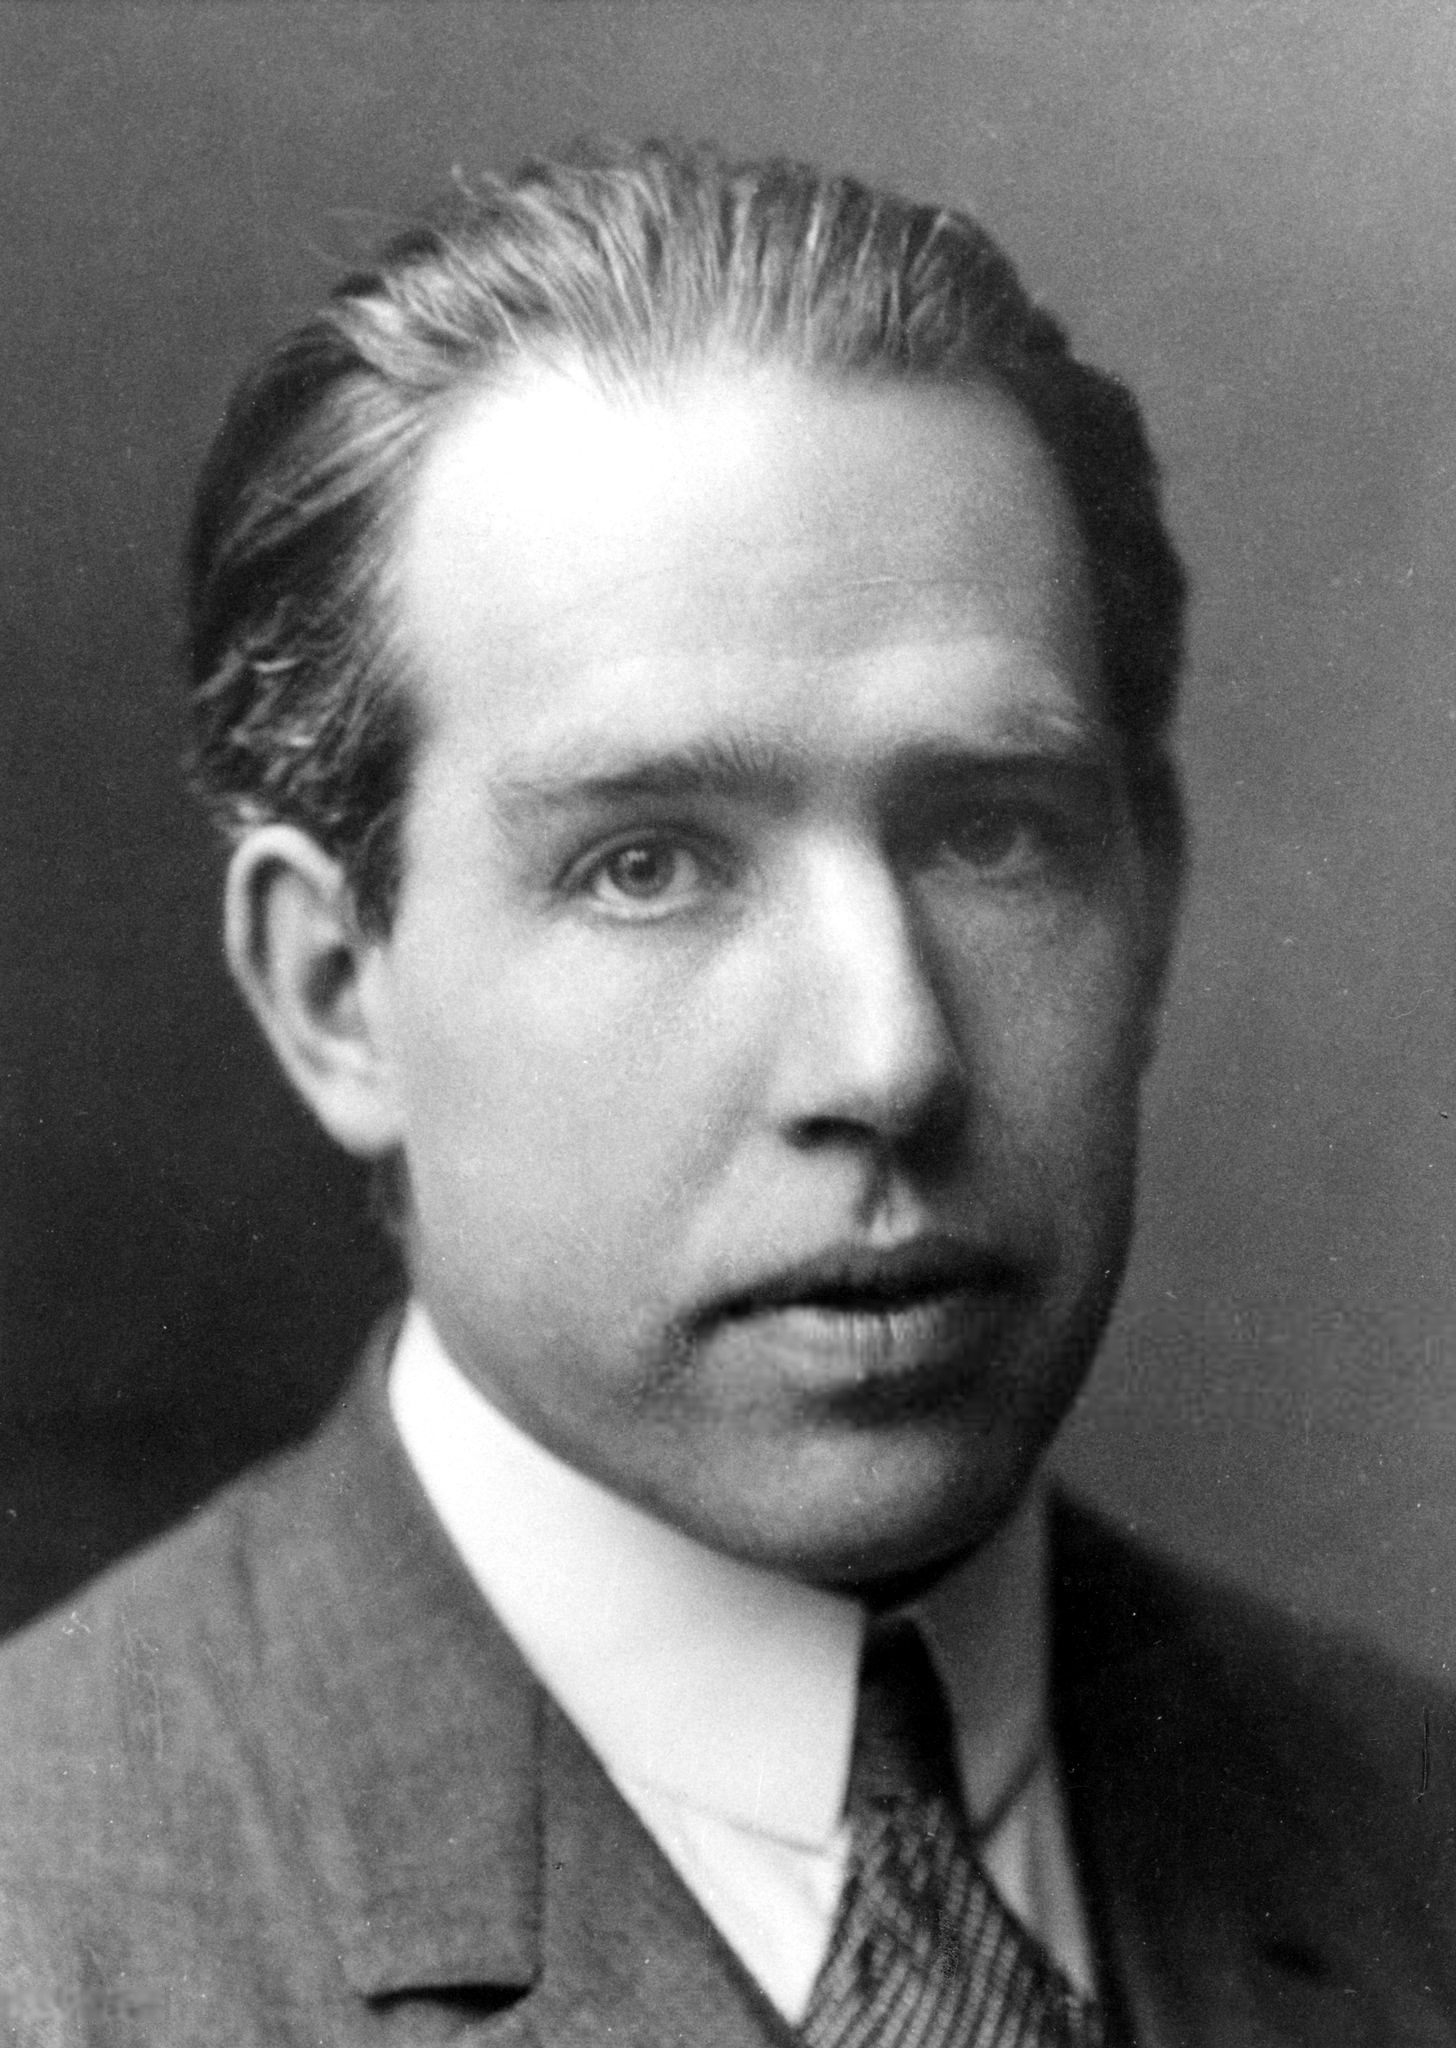
นิลส์ โปร์

 |honorific_suffix =
 |name = นิลส์ โปร์
 |image = Niels Bohr.jpg
 |caption = โปร์ใน ค.ศ. 1922
 |birth_name = นิลส์ เฮนเรก เตวิด โปร์
 |birth_date =
 |death_date = nowr|
 |birth_place = โคเปนเฮเกน, ประเทศเดนมาร์ก
 |death_place = โคเปนเฮเกน, ประเทศเดนมาร์ก
 |resting_place = Assistens Cemetery (Copenhagen)|Assistens Cemetery
 |alma_mater = มหาวิทยาลัยโคเปนเฮเกน
 |known_for = clist
 |framestyle = border:none; padding:0;
 |liststyle = list-style-type:disc; text-align:left;
 |title =
 |แมกนีตรอนของโปร์|แบบจำลองของโปร์|รัศมีของโปร์|การโต้แย้งของโปร์–ไอน์สไตน์|BKS theory|ทฤษฎีโปร์–เครเมอร์–สเลเทอร์
 |Bohr–Van Leeuwen theorem|Old quantum theory|Bohr–Sommerfeld theory|Complementarity (physics)|Complementarity
 |Copenhagen interpretation
 |spouse =
 |children = 6; รวม Aage Bohr|Aage และ Ernest Bohr|Ernest
 |awards = clist
 |framestyle = border:none; padding:0;
 |liststyle = list-style-type:disc; text-align:left;
 |title =
 |Hughes Medal&nbsp;(1921)|Matteucci Medal&nbsp;(1923)|รางวัลแฟรงกลิน&nbsp;(1926)
 |ราชสมาคม|อดีตสมาชิกราชสมาคม (1926)|รางวัลมักซ์ พลังค์&nbsp;(1930)
 |Faraday Lectureship Prize&nbsp;(1930)|Copley Medal&nbsp;(1938)|Order of the&nbsp;Elephant (1947)
 |Atoms for Peace Award&nbsp;(1957)|Sonning Prize&nbsp;(1957)
 |field = ฟิสิกส์ทฤษฎี
 |workplaces =
 |thesis_title = Studies on the Electron Theory of Metals
 |thesis_url =
 |thesis_year = 1911
 |doctoral_advisor = Christian Christiansen (physicist)|Christian Christiansen
 |academic_advisors =
 |doctoral_students = Hendrik KramersIshrat Hussain Usmani|I. H. Usmani
 |notable_students = เลฟ ดาวิโดวิช ลันเดา|เลฟ ลันเดา
 |influences =
 |influenced =
 |signature = Niels Bohr Signature.svg
นิลส์ เฮนเรก เตวิด โปร์ (, ; 7 ตุลาคม ค.ศ. 1885&nbsp;– 18 พฤศจิกายน ค.ศ. 1962) เป็นนักฟิสิกส์ชาวเดนมาร์กที่มีส่วนสนับสนุนพื้นฐานเพื่อความเข้าใจในโครงสร้างอะตอมและทฤษฎีควอนตัมเก่า|ทฤษฎีควอนตัม ซึ่งทำให้เขาได้รับรางวัลโนเบลสาขาฟิสิกส์ใน ค.ศ. 1922 โปร์ยังเป็นนักปรัชญาและสนับสนุนงานวิจัยวิทยาศาสตร์
โปร์พัฒนาแบบจำลองของโปร์สำหรับอะตอม ซึ่งเขาเสนอว่าระดับพลังงานของอิเล็กตรอนไม่ต่อเนื่องและมันยังคงโคจรรอบนิวเคลียสของอะตอม แต่สามารถกระโดดขึ้นจากชั้นพลังงานหนึ่ง (หรือวงโคจร) ไปยังอีกอัน ถึงแม้ว่าแบบจำลองของเขาถูกปัดตกด้วยแบบจำลองอื่นแล้ว หลักการที่ยึดมั่นในนั้นยังคงใช้งานได้
โปร์ก่อตั้งสถาบันฟิสิกส์ทฤษฎีที่มหาวิทยาลัยโคเปนเฮเกน ปัจจุบันมีชื่อว่าสถาบันนิลส์ โปร์ ซึ่งเปิดบริการใน ค.ศ. 1920 เขาทำนายการมีตัวตนของธาตุใหม่คล้ายเซอร์โคเนียม หลังค้นพบธาตุนี้ มันจึงถูกตั้งชื่อเป็นแฮฟเนียม ตามชื่ออักษรลาตินของโคเปนเฮเกน ต่อมามาการตั้งชื่อธาตุใหม่เป็นโบห์เรียมตามชื่อเขา
ในช่วงคริสต์ทศวรรษ 1930 โปร์ช่วยเหลือผู้ลี้ภัยจากลัทธินาซี หลังการบุกครองเดนมาร์กของเยอรมนี|เยอรมนียึดครองเดนมาร์ก เขามีชื่อเสียงจากการพบปะกับแวร์เนอร์ ไฮเซินแบร์ค ผู้กลายเป็นหัวหน้าโครงการอาวุธนิวเคลียร์ของเยอรมนี ในเดือนกันยายน ค.ศ. 1943 มีข่าวถึงโปร์ว่าชาวเยอรมันจะจับกุมเขา ทำให้เขาหลบหนีไปที่สวีเดน แล้วต่อมาจึงไปที่บริเตนเพื่อเข้าร่วมโครงการอาวุธนิวเคลียร์ทิวบ์อัลลอย และเป็นส่วนหนึ่งของภารกิจโครงการแมนฮัตตัน หลังสงครามสิ้นสุดลง โปร์มีส่วนร่วมในการก่อตั้ง CERN และRisø DTU National Laboratory for Sustainable Energy|Research Establishment Risø of the Danish Atomic Energy Commission และกลายเป็นประธานNordic Institute for Theoretical Physicsคนแรกใน ค.ศ. 1957
== ชีวิตช่วงต้น ==
โปร์เกิดที่โคเปนเฮเกน ประเทศเดนมาร์กในวันที่ 7 ตุลาคม ค.ศ. 1885 เป็นลูกคนที่สองจากสามคนของ Christian Bohr ศาสตราจารย์สรีรวิทยาที่มหาวิทยาลัยโคเปนเฮเกน กับ Ellen Bohr (สกุลเดิม Adler) ผู้เป็นลูกสาวของDavid B. Adler จากครอบครัวเศรษฐีชาวเดนมาร์กเชื้อสายยิว เขามีพี่สาวชื่อเจนนี และน้อยชายชื่อฮารัลด์ โปร์|ฮารัลด์ เจนนีกลายเป็นครู ส่วนฮารัลด์กลายเป็นนักคณิตศาสตร์และฟุตบอล|นักฟุตบอลที่เล่นให้กับฟุตบอลทีมชาติเดนมาร์กในโอลิมปิกฤดูร้อน 1908 ที่ลอนดอน นิลส์ก็เป็นนักฟุตบอลด้วย โดยเขาเล่นเป็นผู้รักษาประตู (ฟุตบอล)|ผู้รักษาประตูThere is no truth in the oft-repeated claim that Bohr emulated his brother, Harald, by playing for the Danish national team.
ไฟล์:Niels Bohr - LOC - ggbain - 35303.jpg|thumb|left|upright|โปร์สมัยวัยหนุ่ม
โปร์เริ่มศึกษาที่โรงเรียนลาติน Gammelholm ตอนอายุ 7 ปี ใน ค.ศ. 1903 โปร์ลงทะเบียนเรียนระดับปริญญาตรีที่มหาวิทยาลัยโคเปนเฮเกน เขาเรียนในสาขาฟิสิกส์ ซึ่งเรียนกับศาสตราจารย์ Christian Christiansen (physicist)|Christian Christiansen ศาสตราจารย์ฟิสิกส์คนเดียวของมหาวิทยาลัยในเวลานั้น เขายังศึกษาดาราศาสตร์และคณิตศาสตร์กับศาสตราจารย์Thorvald Thiele และปรัชญากับศาสตราจารย์Harald Høffding ผู้เป็นเพื่อนของพ่อเขา
== บรรณานุกรม ==
ไฟล์:Bohr, Niels – The theory of spectra and atomic constitution (Drei Aufsätze über Spektren und Atombau), 1922 – BEIC 10990185.jpg|thumb|upright|"The Theory of Spectra and Atomic Constitution (Drei Aufsätze über Spektren und Atombau)", ค.ศ. 1922
*
*
*
*
*
*
*
*
*
*
*
*
*
*
== อ้างอิง ==
== ข้อมูล ==
*
*
*
*
* cite book |last=Bohr |first=Niels |year=1985 |orig-year=1949 |chapter=The Bohr-Einstein Dialogue |pages= 121–140 |editor1-last=French |editor1-first=A. P. |editor-link=Anthony French |editor2-last=Kennedy |editor2-first=P. J. |title=Niels Bohr: A Centenary Volume |location=Cambridge, Massachusetts |publisher=Harvard University Press |isbn=978-0-674-62415-3 |ref=
** Excerpted from:
*
*
*
*
*
*
*
*
*
*
*
*
*
*
*
*
*
*
*
*
*
*
*
*
*
*
*
*
*
*
* cite book
 |publisher=U.S. Government Printing Office |year=1972
 |series=Foreign Relations of the United States |title=The Conferences at Quebec 1944
 |location=Washington, D.C. |oclc=631921397 |ref=
*
* cite book
 |title=The Coins and Banknotes of Denmark
 |publisher=Danmarks Nationalbank
 |year=2005
 |isbn=978-87-87251-55-6
 |ref=

== อ่านเพิ่ม ==
*
*
* Bohr's researches on reaction times.
*
*
*
*
*
== แหล่งข้อมูลอื่น ==
* Niels Bohr Archive
*
*
*
*
* Author profile in the database Zentralblatt MATH|zbMATH
*
*
*
* including the Nobel Lecture, 11 December 1922 "The Structure of the Atom"
หมวดหมู่:นักฟิสิกส์ชาวเดนมาร์ก
หมวดหมู่:ผู้ได้รับรางวัลโนเบลสาขาฟิสิกส์
หมวดหมู่:ชาวเดนมาร์กผู้ได้รับรางวัลโนเบล
หมวดหมู่:บุคคลจากโคเปนเฮเกน
หมวดหมู่:ศาสตราจารย์
หมวดหมู่:ผู้ได้รับพัวร์เลอเมรีท (ชั้นพลเรือน)
หมวดหมู่:ศิษย์เก่าจากมหาวิทยาลัยโคเปนเฮเกน
หมวดหมู่:บุคคลจากมหาวิทยาลัยเคมบริดจ์
หมวดหมู่:บุคคลจากมหาวิทยาลัยแมนเชสเตอร์